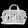
Label: Bag